San Marcello al Corso

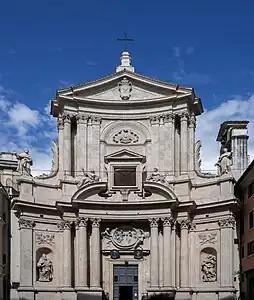
Facade

San Marcello al Corso, is an ancient titular and conventual church in Rome, Italy. It has been served by friars of the Servite Order since c. 1375 and is the headquarters of their General Curia. The cardinal-protector of the church is normally of the order of cardinal priests, currently Giuseppe Betori.